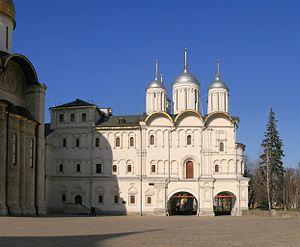
L'église des Douze Apôtres a été construite sur le palais du Patriarche dans l'enceinte du kremlin de Moscou, entre 1635 et 1656, par les artistes russes Antip Konstantinov et Bajen Ogurtsov à la demande du patriarche Nikon.